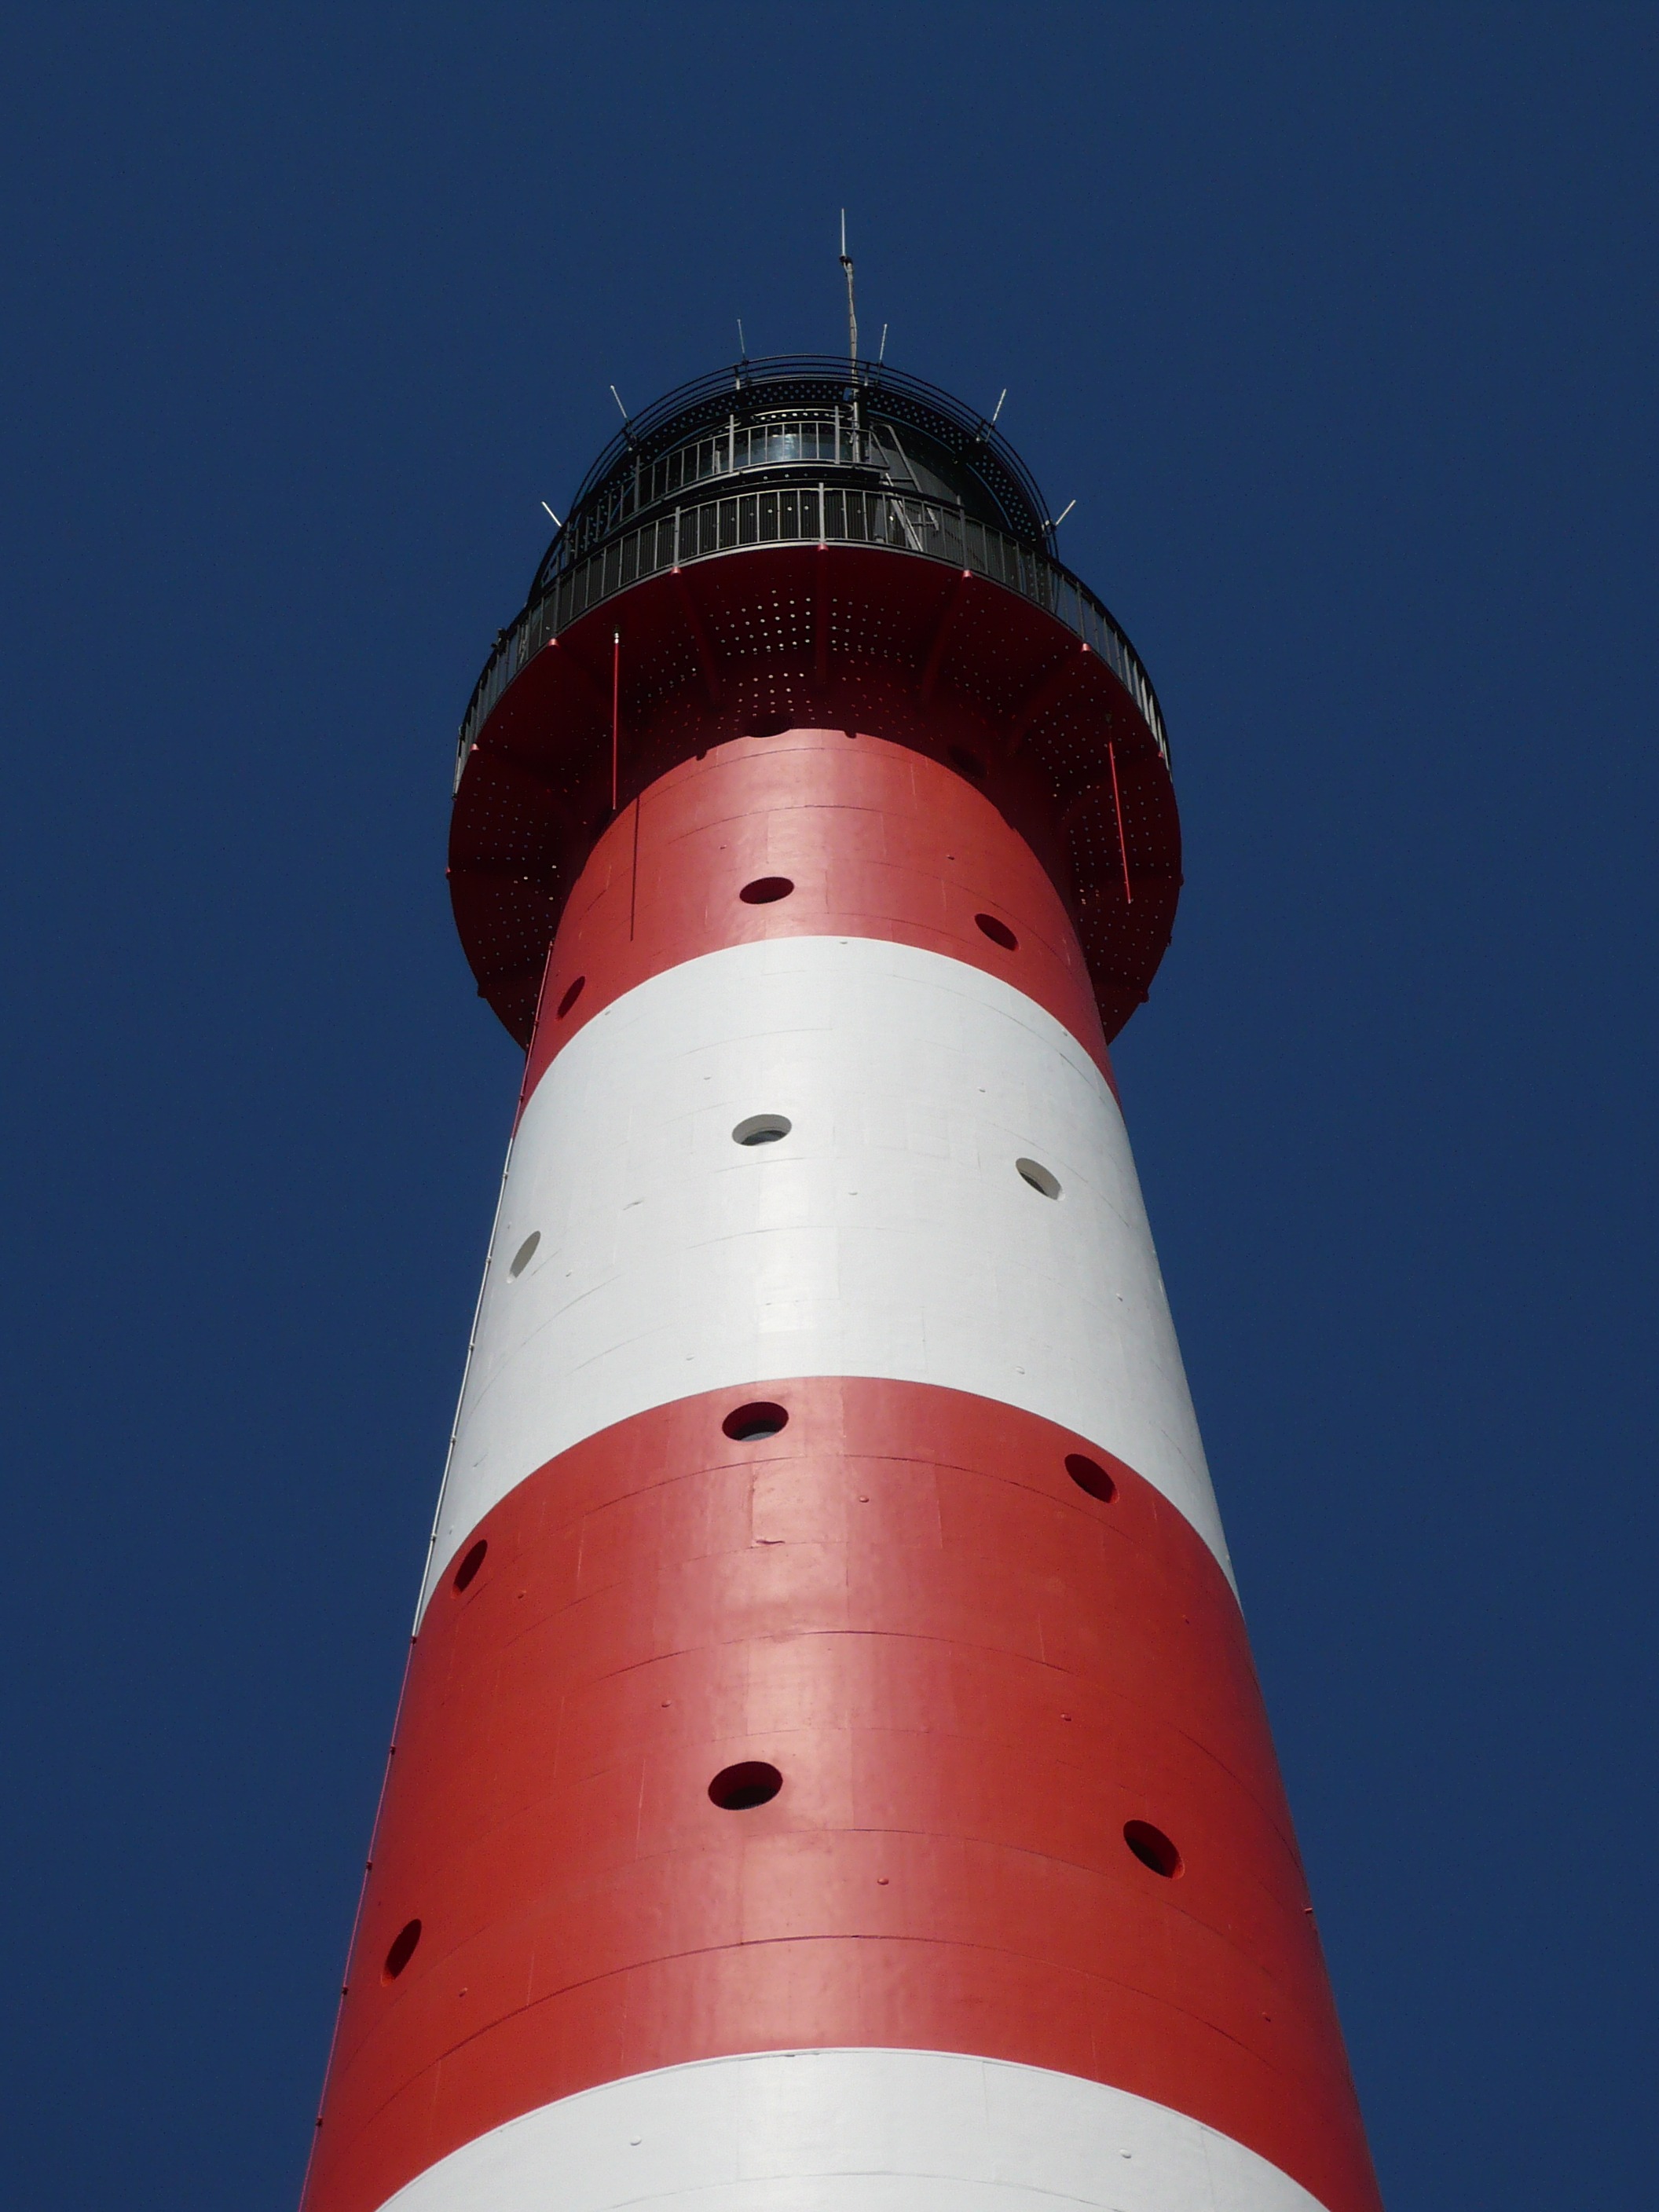
sea, lighthouse, sky, red, tower, north sea